Ignacio Romero Osborne

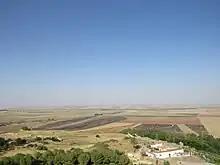
rural landscape near Carmona, southern Spain

In the 1940s Romero completely disappeared from the public eye. He withdrew also from Carlist engagements; except one unclear case, historiographic works dwelling on history of the movement during so-called "primer franquismo" do not mention him as engaged in either the mainstream Javierista current or in any of the splinter factions, be it the Rodeznistas or the Carloctavistas. Romero withdrew to privacy, focused on family and his rural economy. The Romeros shuttled between Seville and their countryside real estate. In 1950 he claimed the vacant , but to no avail. Later on during the decade he was noted as a landholder from Carmona, related to the property inherited by his wife. He cultivated olives and operated an own oil-mill, integrated within structures of the oil and vinegar holding, Compañía Internacional de Maquinaria Aceitera. Following a period of total absence in the press, in the early 1950s Romero re-appeared in local Andalusian titles, though on "societé" column only. He was mentioned either as member of Real Maestranza de Sevilla when attending related events or during family gatherings, especially that in the late 1950s his older children were already getting married and wedding ceremonies turned into aristocratic Andalusian congregations. Despite his Carlist record, on these occasions he was noted in Sevillan edition of the chief Alfonsist daily, "ABC".